Kosovo Force

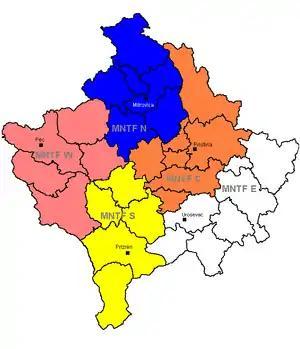
KFOR Task Forces in 2006

KFOR contingents were grouped into five multinational brigades and a lead nation designated for each multinational brigade. All national contingents pursued the same objective to maintain a secure environment in Kosovo.